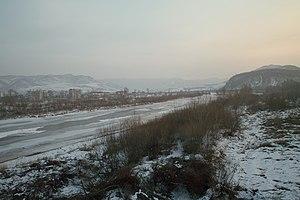
La Rivière Tumen est un film dramatique franco-sud-coréen réalisé par le cinéaste chinois Zhang Lu et sorti en 2010.
Situé dans le nord-est de l'Asie, le fleuve Tumen ou Tuman, ou encore Toumannaïa, marque la frontière entre la République populaire de Chine et la Corée du Nord, et, sur ses derniers 17 km, entre la Russie et la Corée du Nord. Tumen est un mot mandchou, venant du mongol tümen qui signifie « dix mille ».